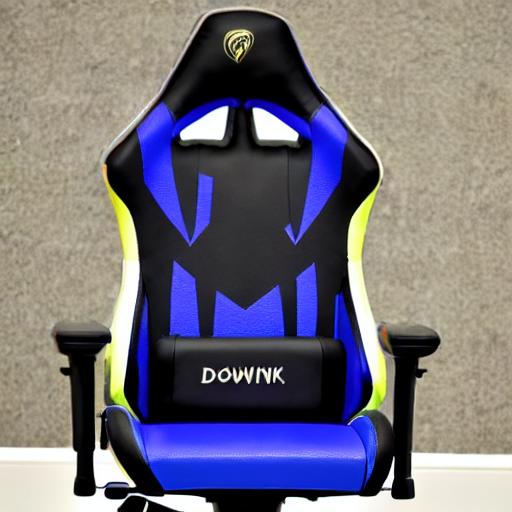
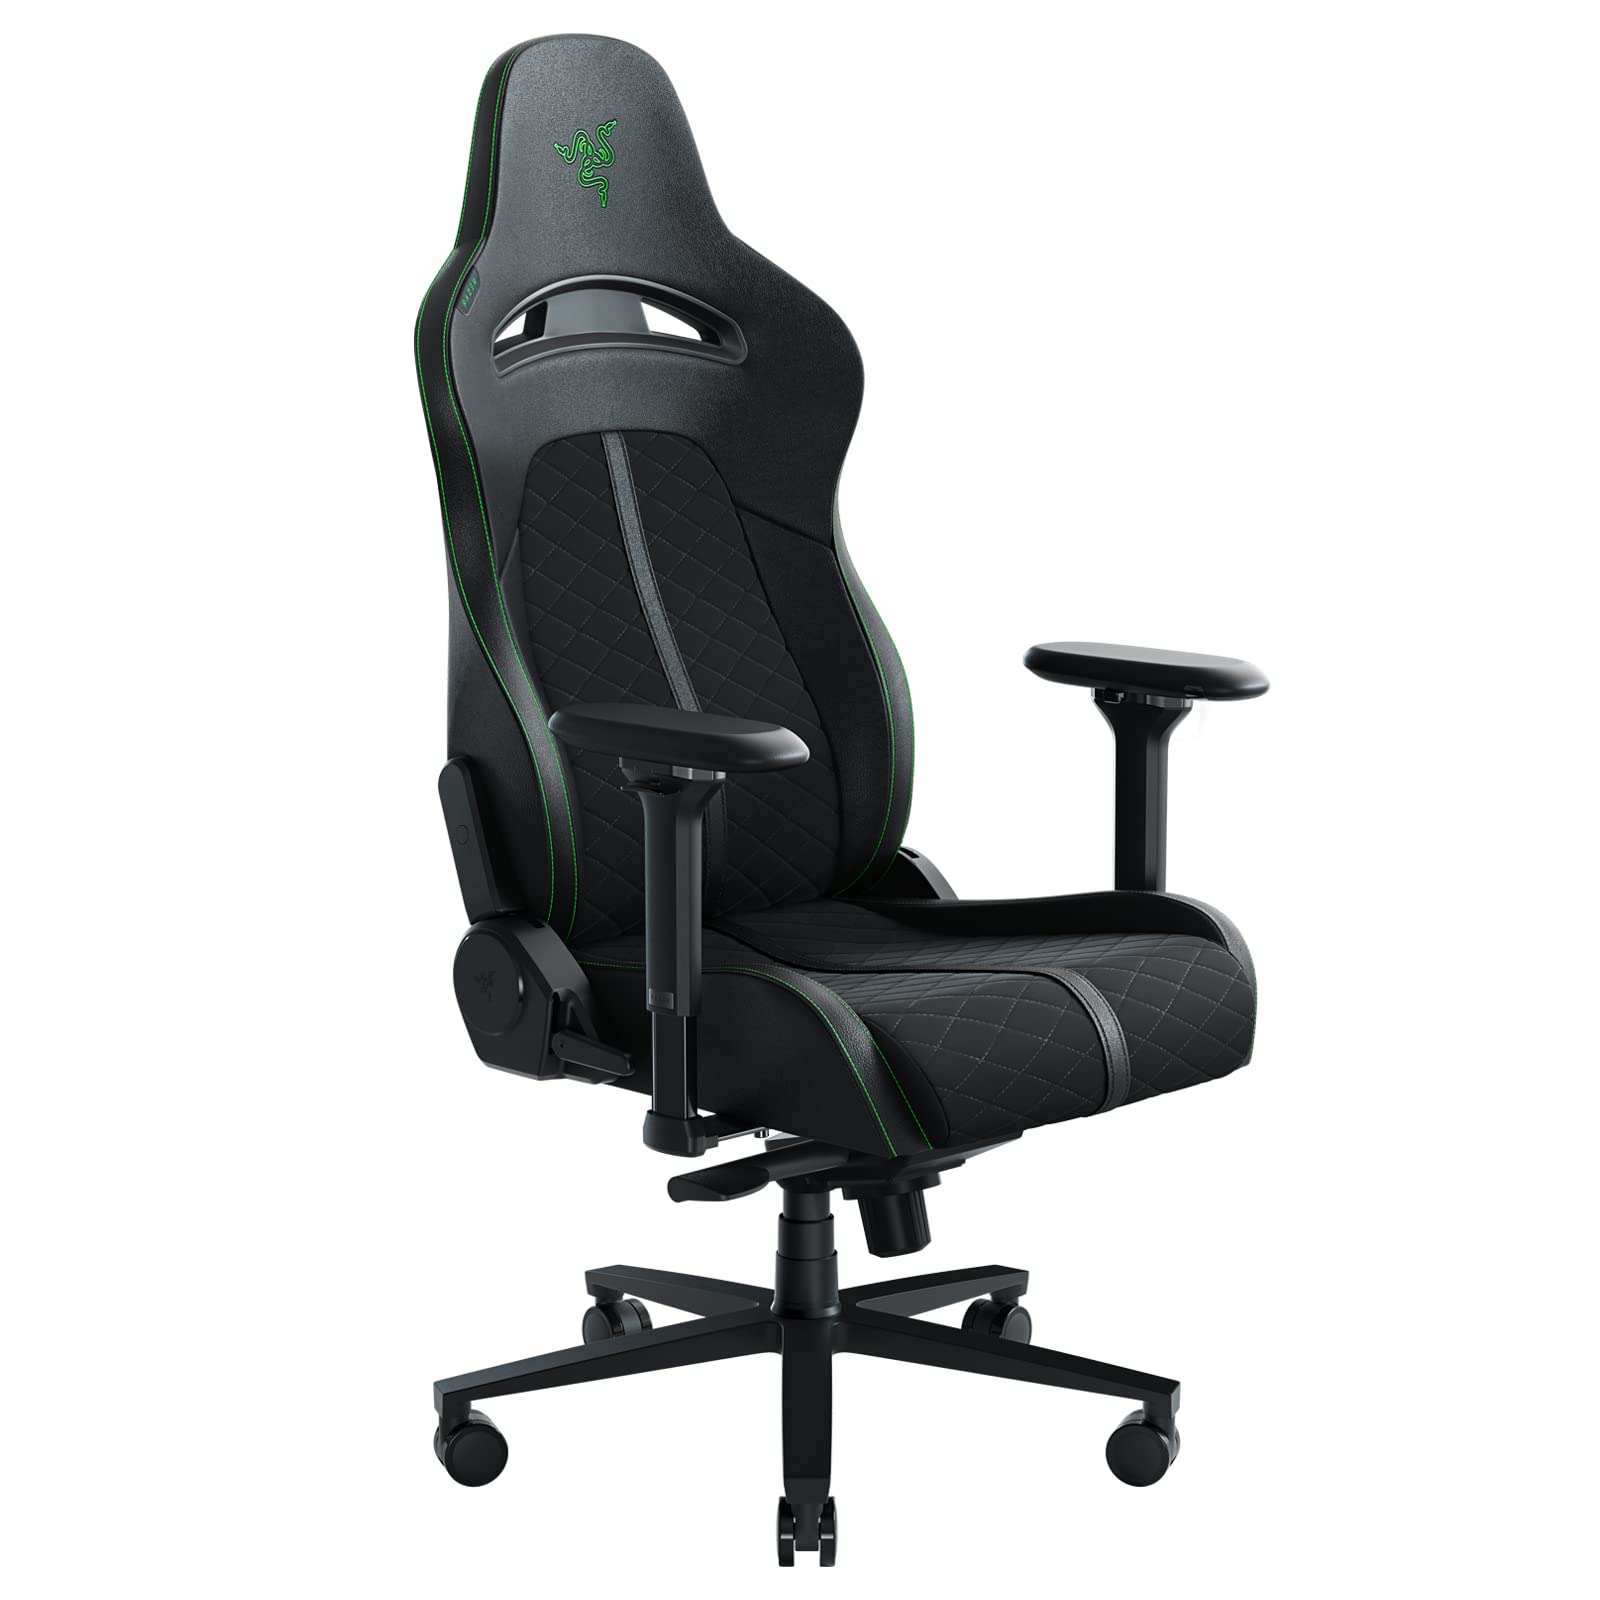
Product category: items_chair
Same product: no